Kakkothikkavile Appooppan Thaadikal

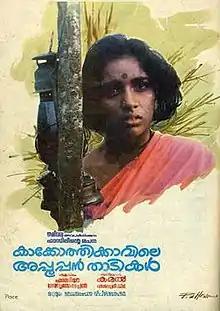
Promotional poster designed by P. N. Menon

Kakkothikkavile Appooppan Thaadikal (English: ) is a 1988 Indian Malayalam-language drama film produced jointly by Ousepachan Vaalakuzhy and Fazil, directed by Kamal and written by Fazil. The film is heroine-oriented, in which Revathi and Ambika play the lead roles. It features original songs composed by Ouseppachan, and the cinematography is done by Vipin Mohan.